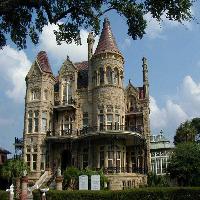
Weather: sun or clear